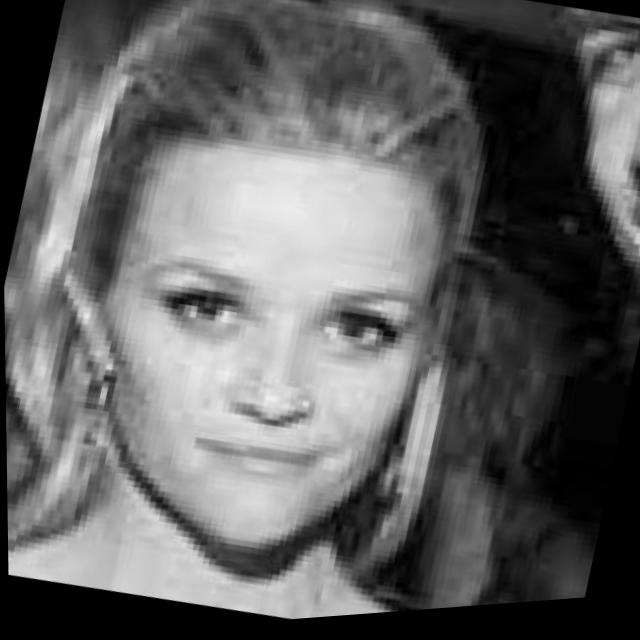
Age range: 21-44